Lycaste

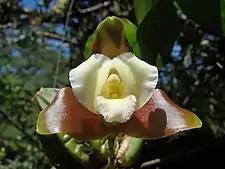
"Lycaste dowiana"

A 2002 revision of the "Lycaste" genus moved many species of the section "Fimbriatae" to a new genus, "Ida". The 34 species of "Ida" occur in South America and the Caribbean Islands ("Ida barringtoniae"), while true "Lycastes" occur mostly in Mexico and Central America. The genus "Ida" is recognized by the World Checklist of Monocotyledons.